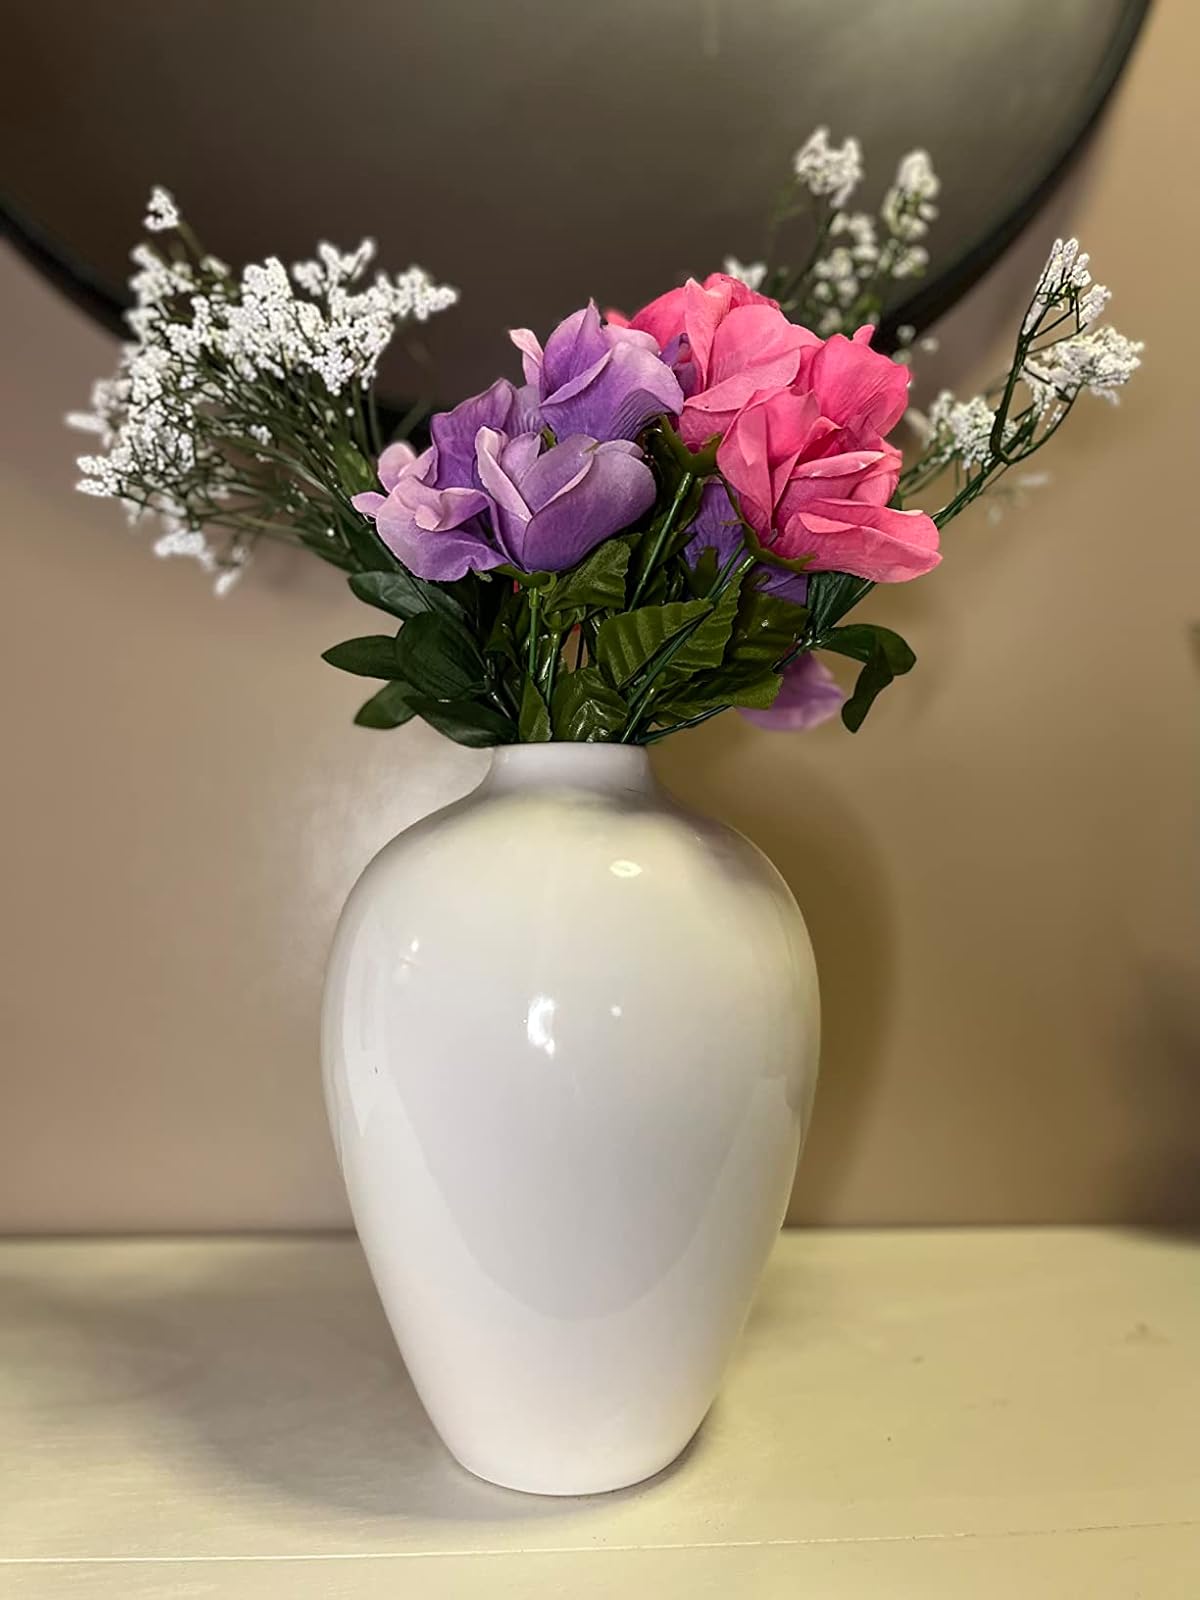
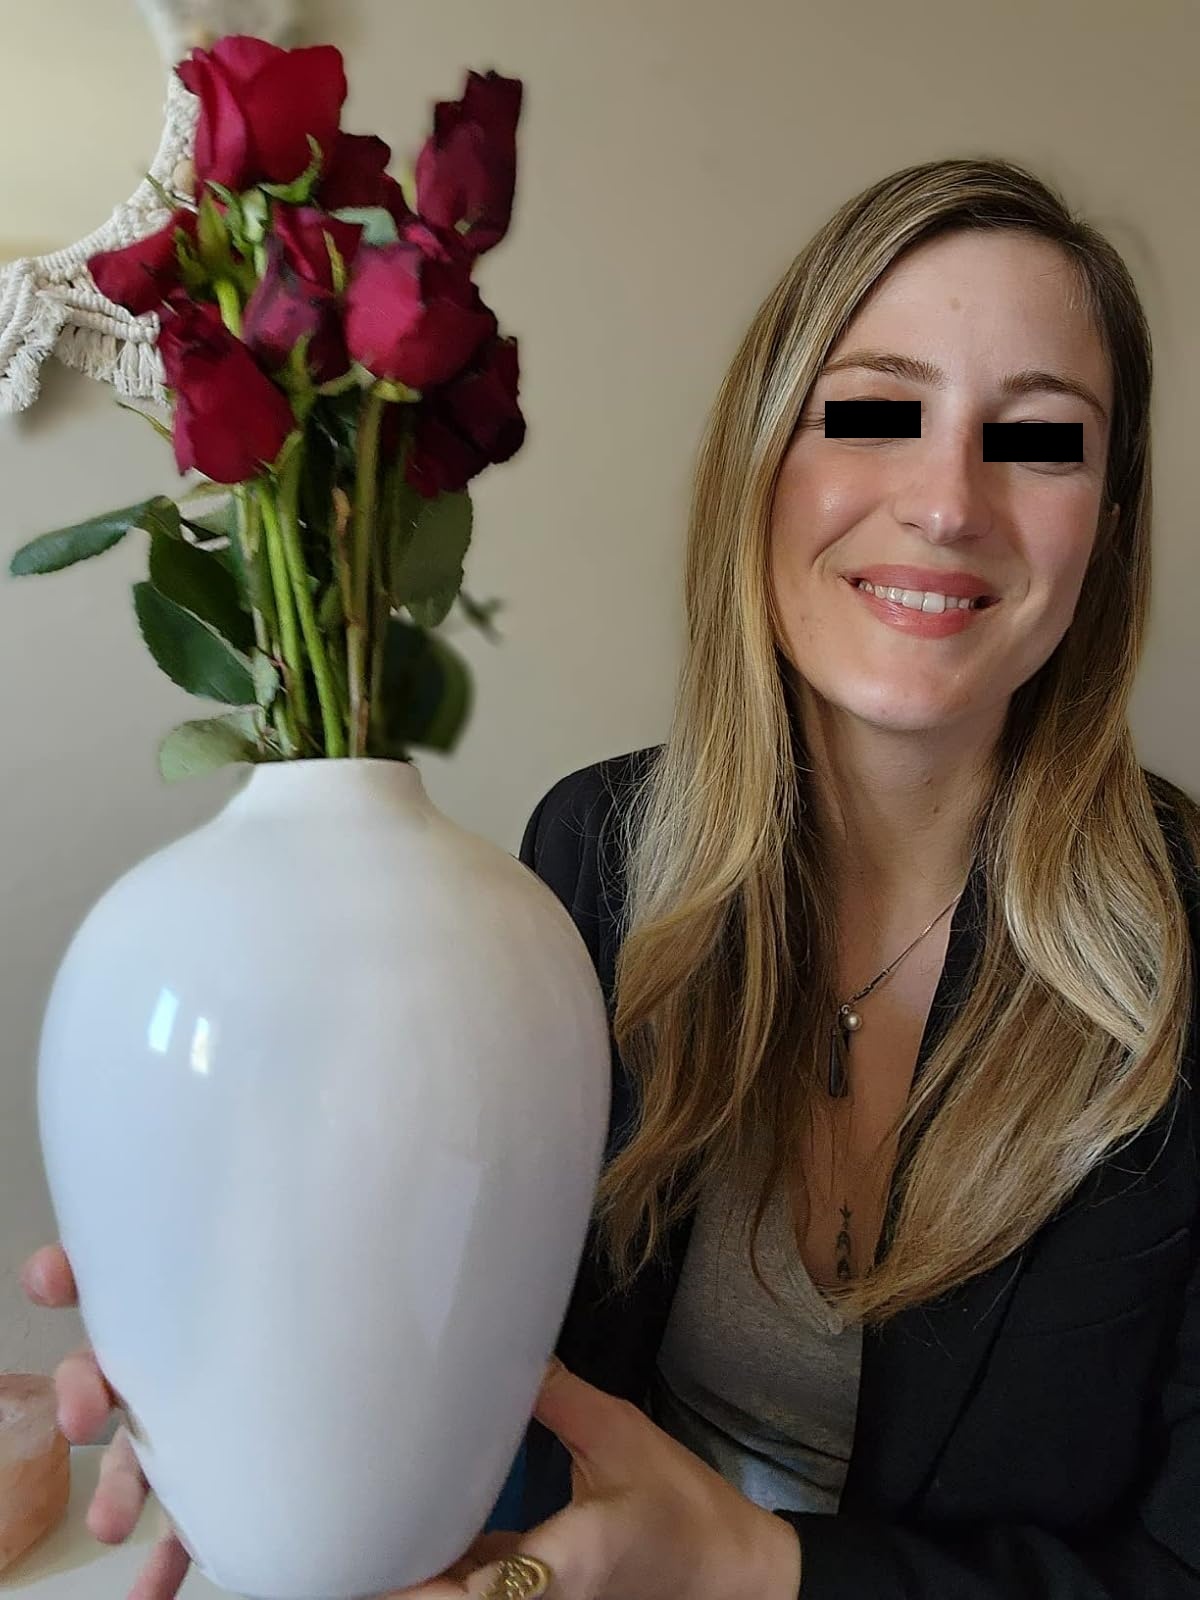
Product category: vase
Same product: yes